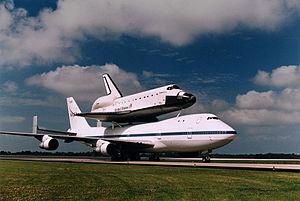
Le Shuttle Carrier Aircraft, ce qui signifie en français avion de transport de navette, est le nom de deux Boeing 747-100 modifiés pour le transport de la navette spatiale américaine. Cette dernière étant bien trop grosse pour être mise en soute, elle est fixée sur le toit du SCA.